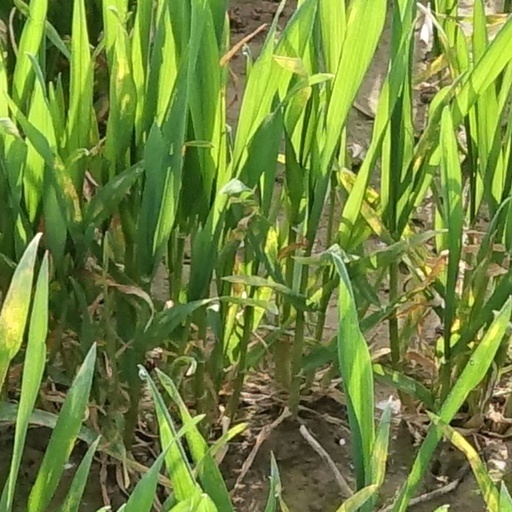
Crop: wheat